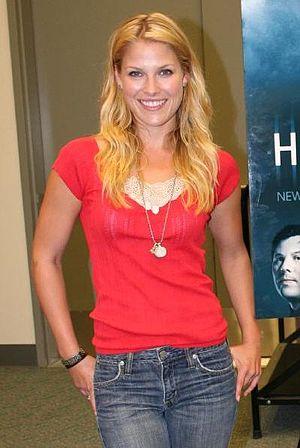
Les personnages de Destination finale figurant ici sont ceux de la série de films portant ce nom.